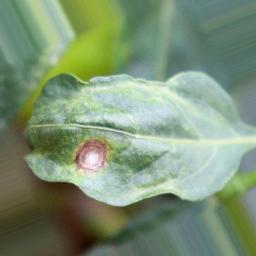
Label: cercospora